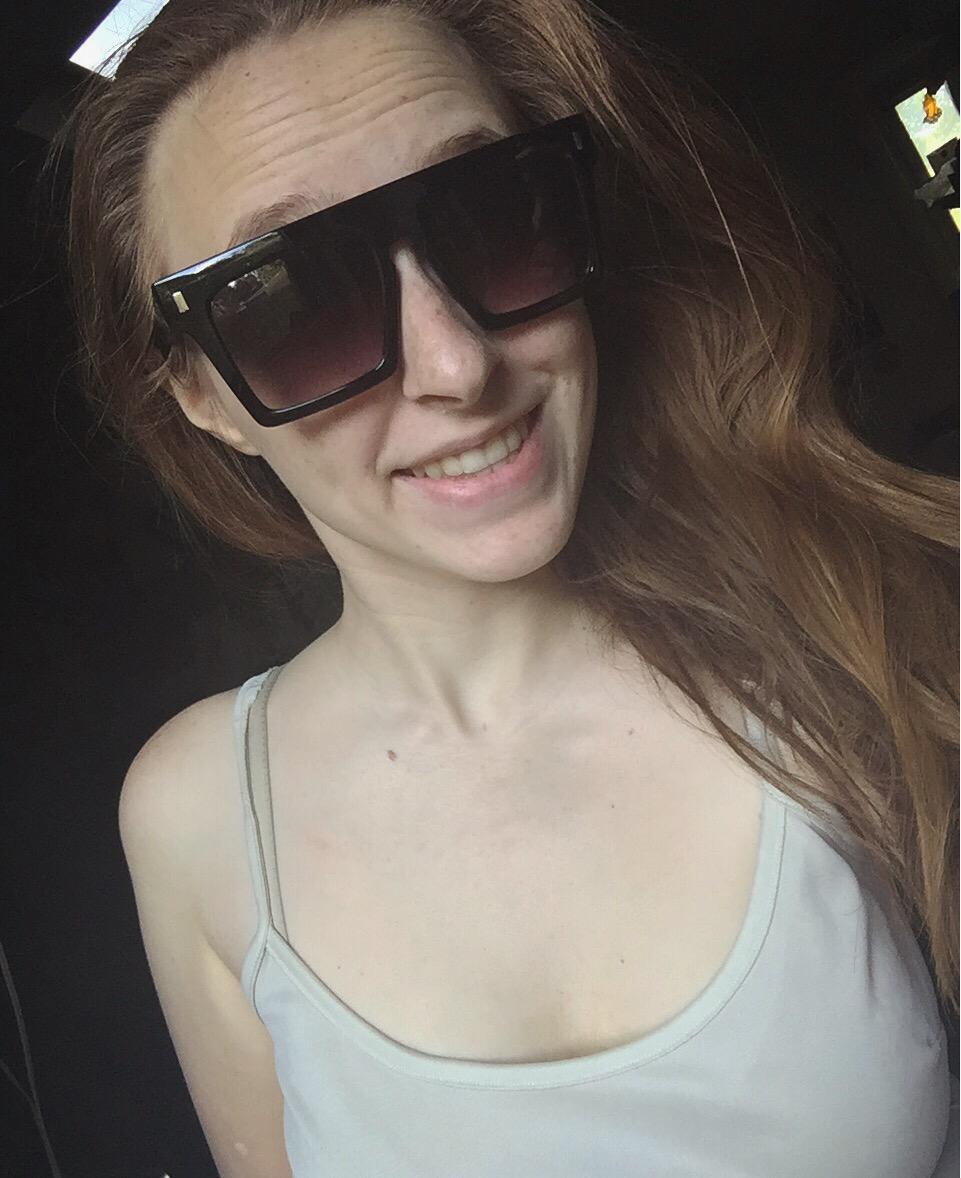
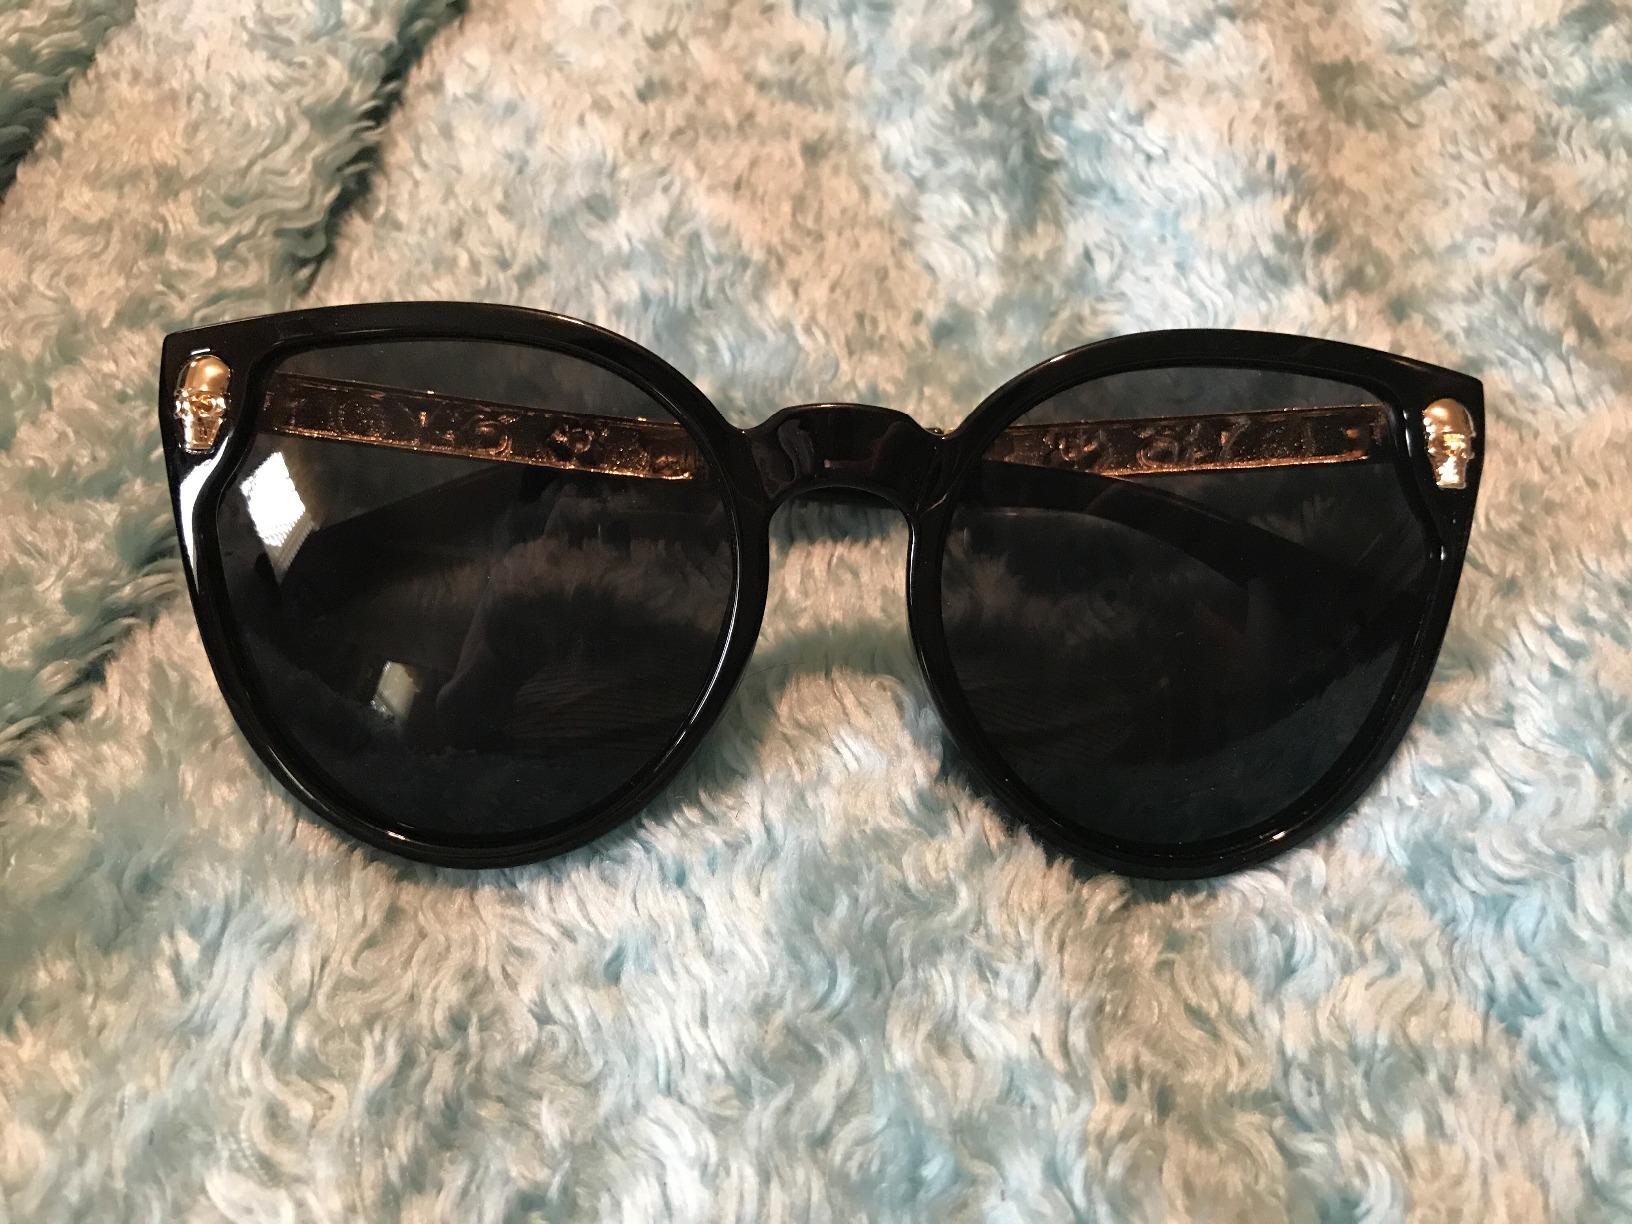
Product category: accessories_sunglasses
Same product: no